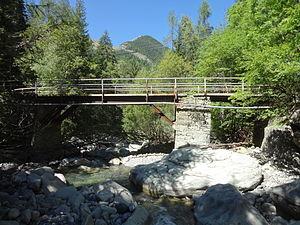
Méolans-Revel est une commune française, située dans le département des Alpes-de-Haute-Provence en région Provence-Alpes-Côte d'Azur. La commune est quelquefois appelée Revel-Méolans.